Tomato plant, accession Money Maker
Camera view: horizontal (90 deg, fisheye); turntable rotation: 240 degrees
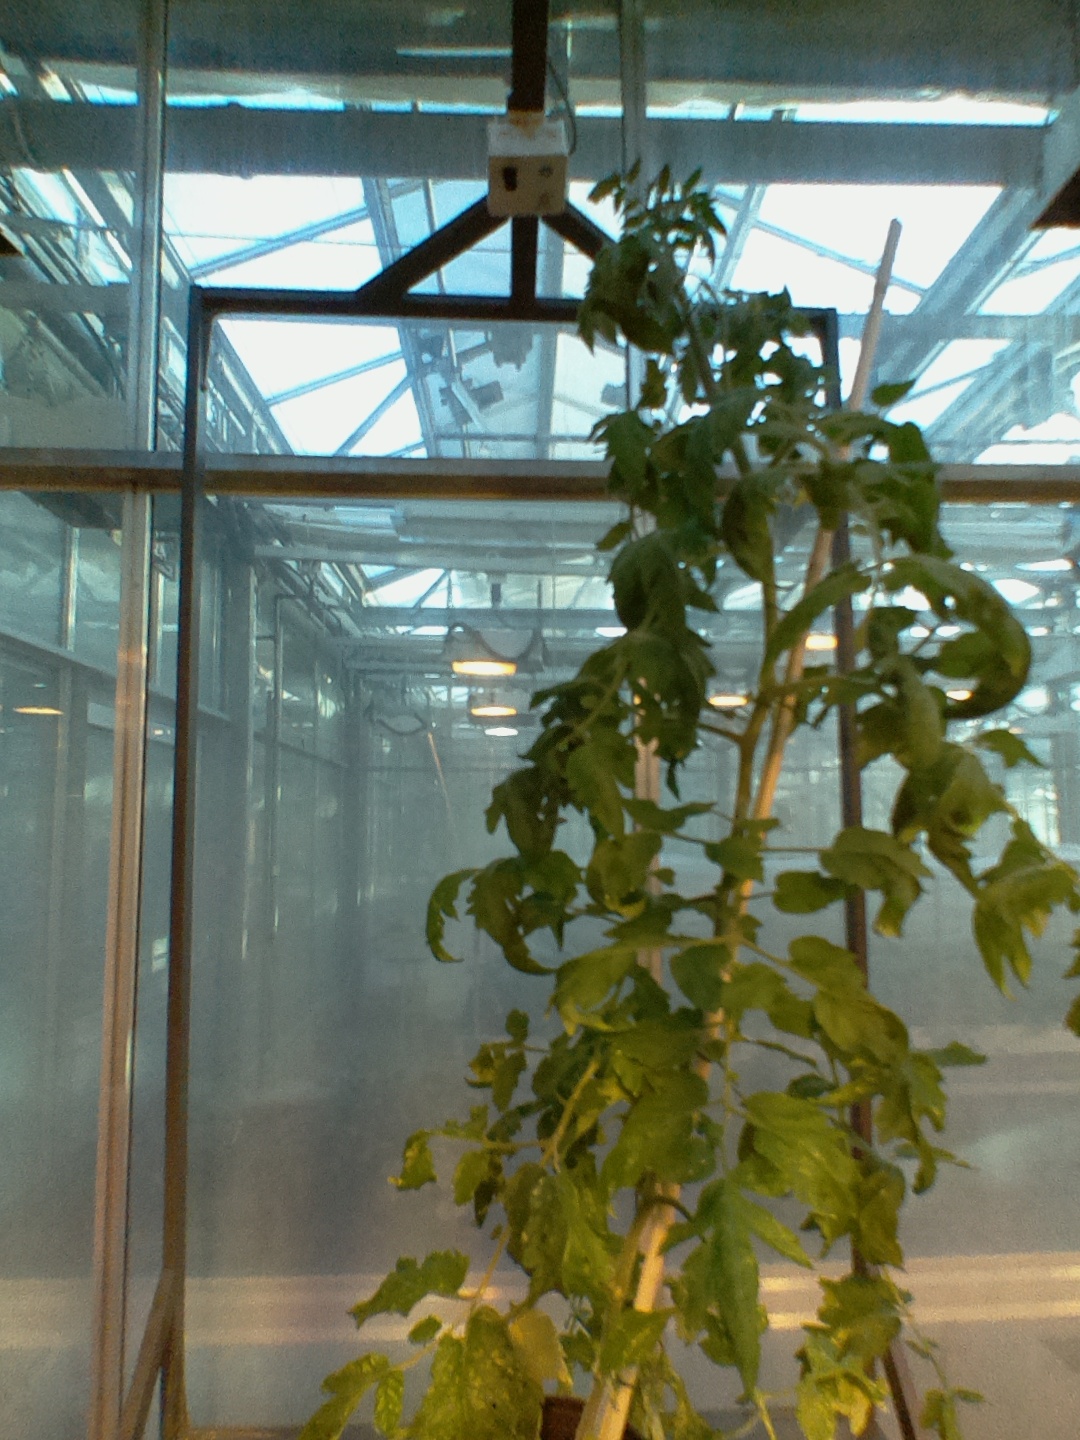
BBCH growth stage 70: Fruits at the main stem or branches visibles